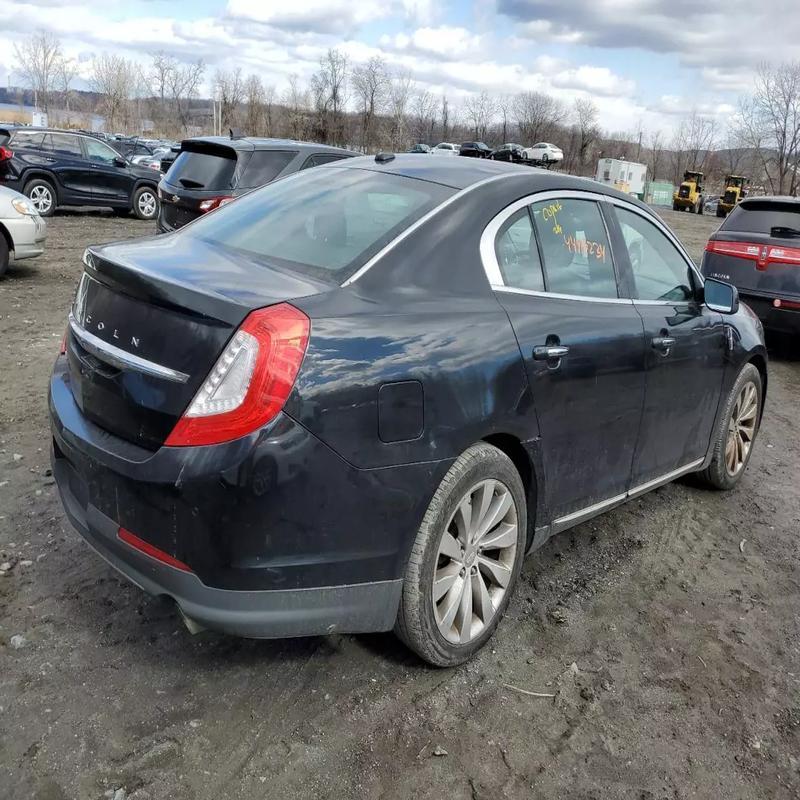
Aucun dommage détecté.
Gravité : aucun